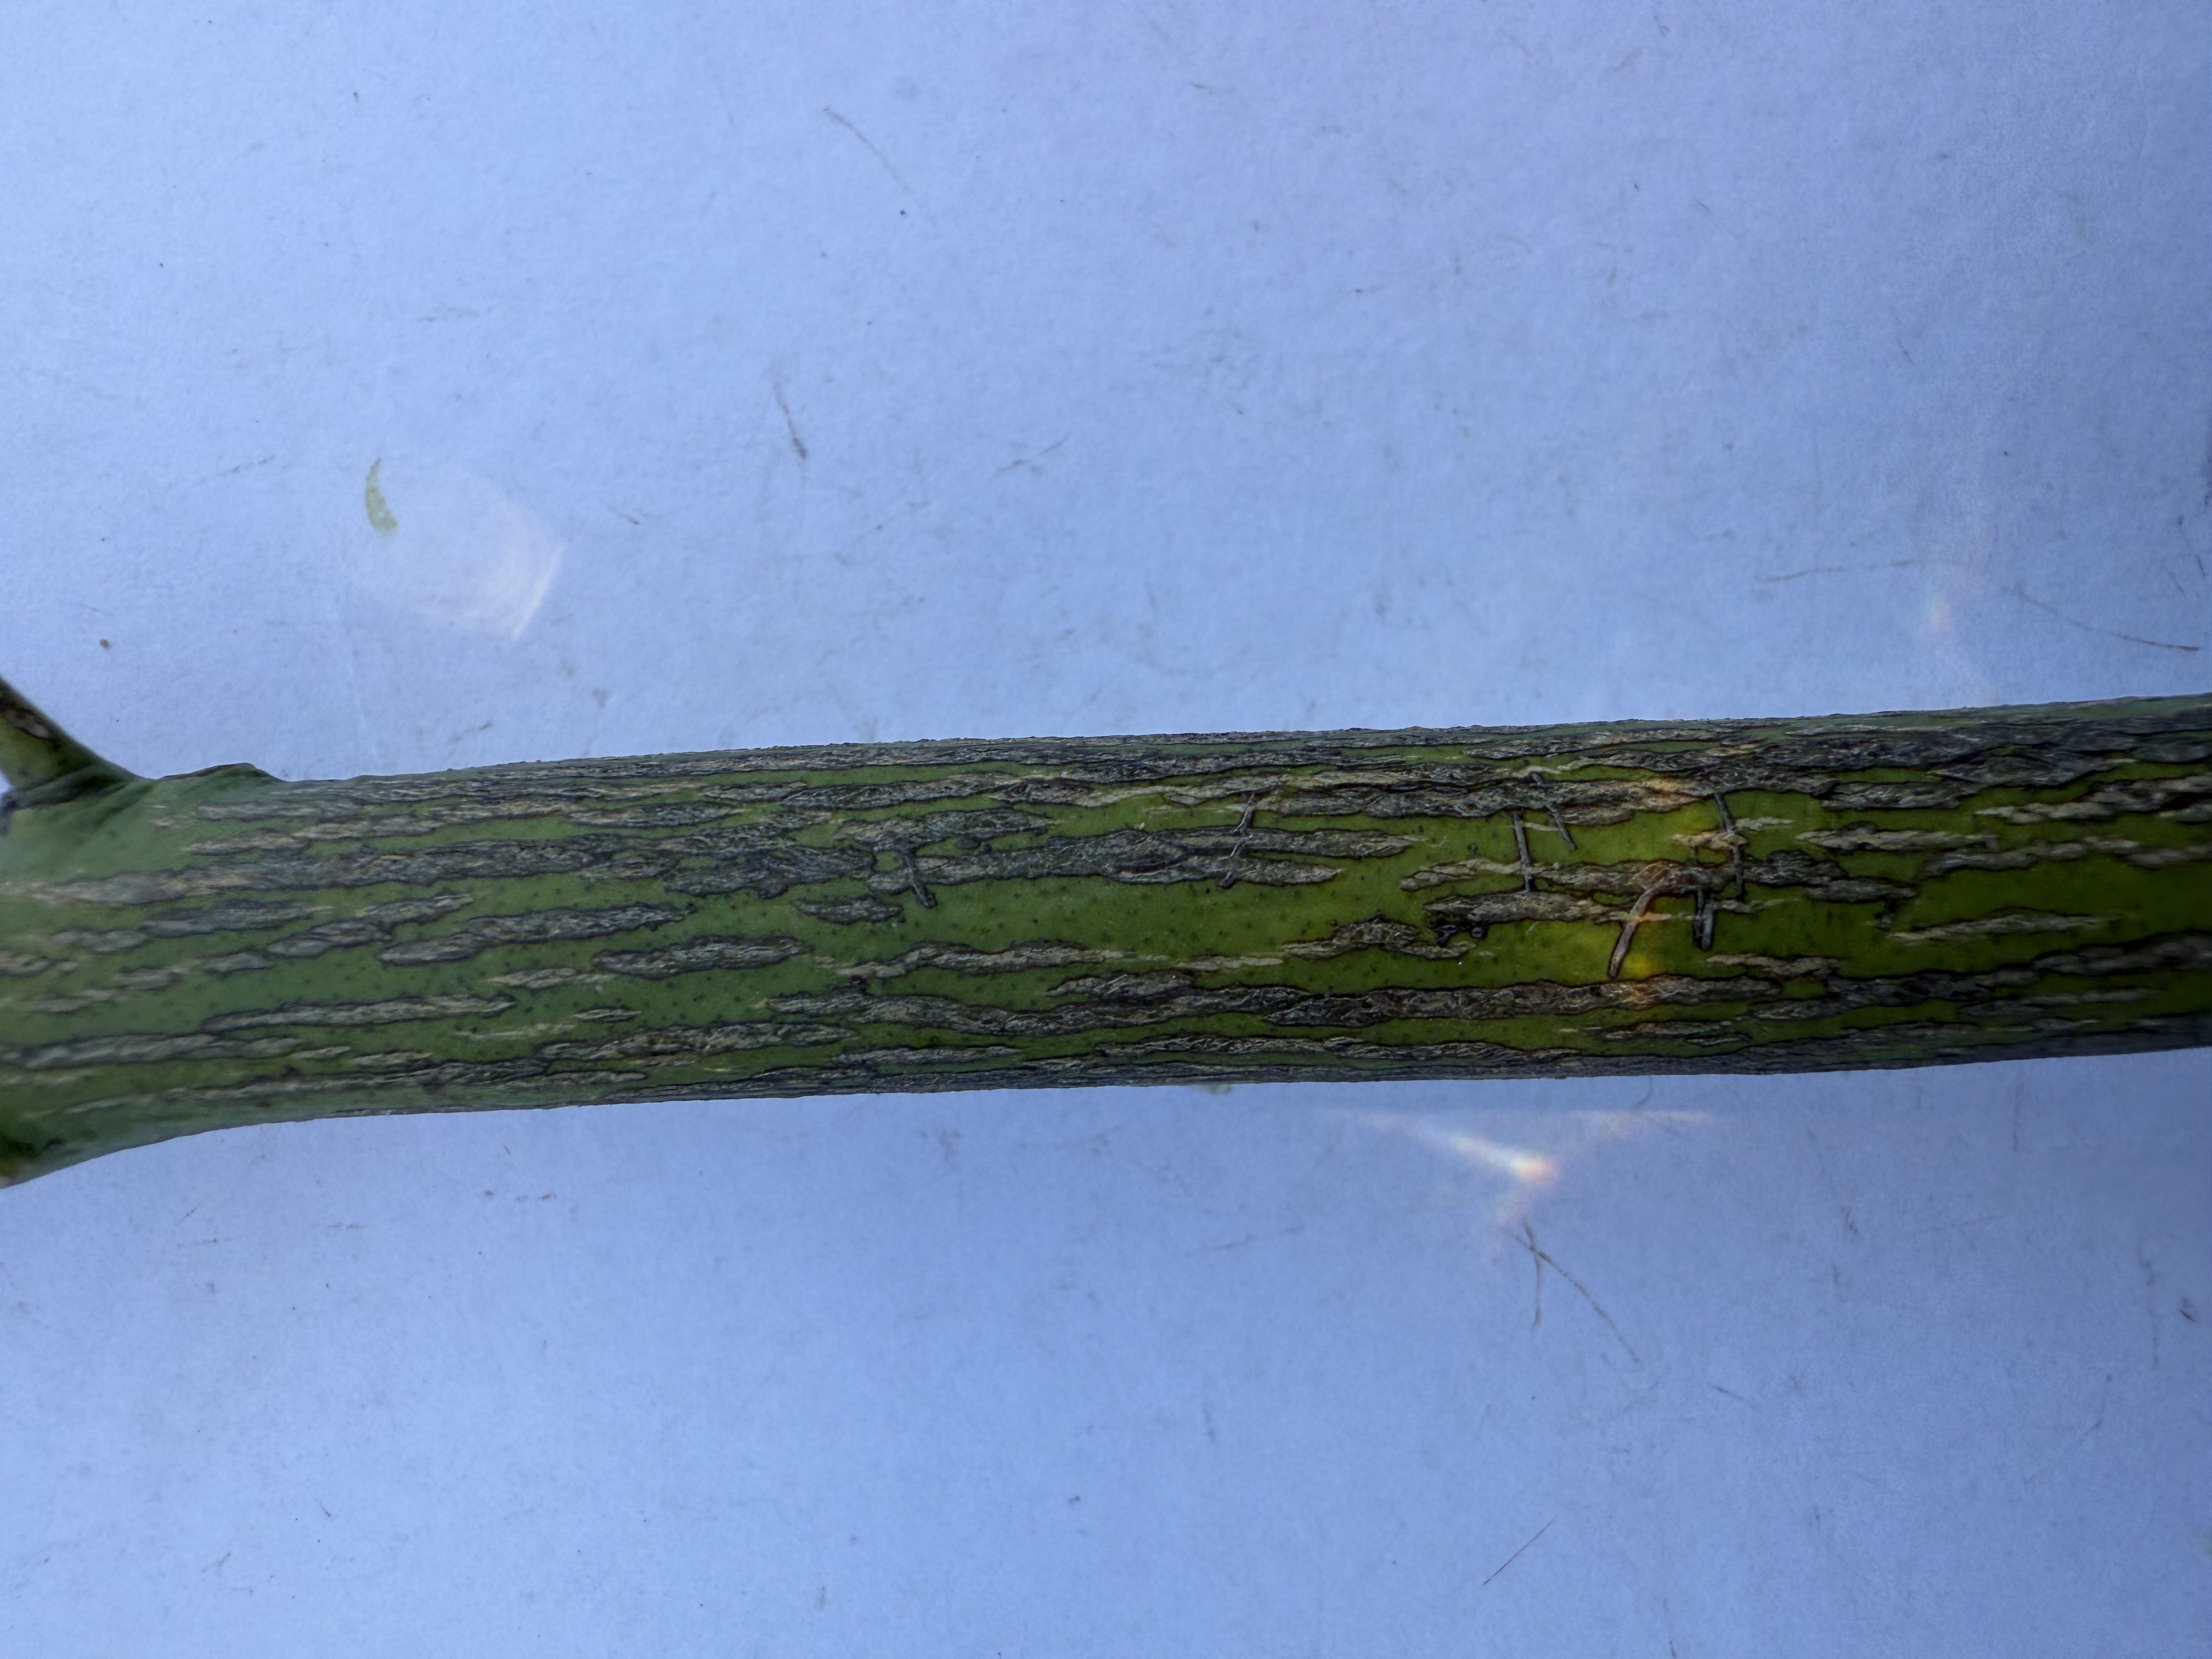
Variety: Lemon